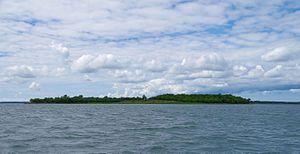
Auklaid est une île d'Estonie faisant partie de la réserve naturelle des îlots de la région de Hiiumaa.